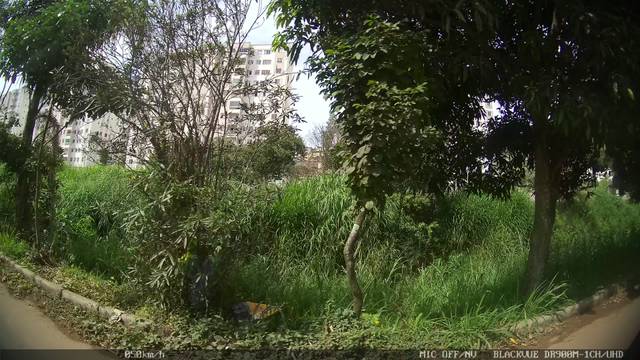
Region: Brazil
Coordinates: -21.75, -43.363